Bharat Punarnirman Dal

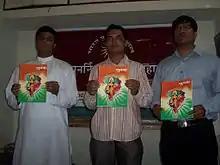

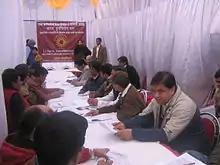

The party launched the Vijayi Yuvak Marathi Monthly Magazine in July 2007 in Maharashtra, with a circulation of 5000 magazines per month. An English Newspaper Sambharatam was launched in January 2008. A social wing under the name Sambharatam was launched at a national level to address student-related issues and other social issues.